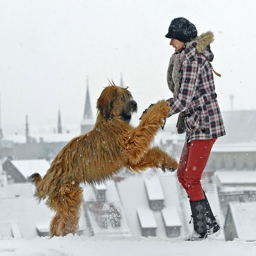
person plays with her sheepdog in front of the snow covered skyline .